Frederick Law Olmsted

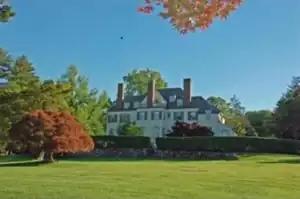
The New Jersey residence of Jessica M. and Frederic T. van Beuren Jr. includes some of the Olmsted landscape design for the entire estate.

Olmsted was a frequent collaborator with architect Henry Hobson Richardson, for whom he devised the landscaping schemes for half a dozen projects, including Richardson's commission for the Buffalo State Asylum. In 1871, Olmsted and Vaux designed the grounds for the Hudson River State Hospital for the Insane in Poughkeepsie.